Question: What is the audience doing?
Tambaya: Me yan kallon sukeyi?
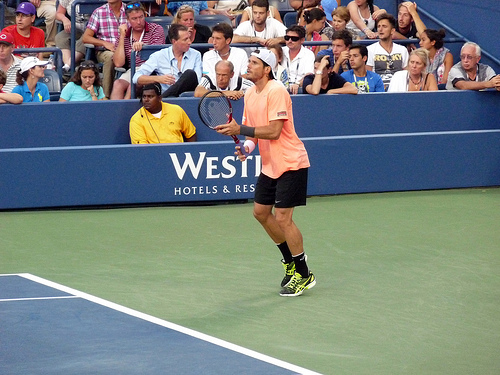
Answer: Watching the tennis match.
Amsa: Kallon wasan tanis.